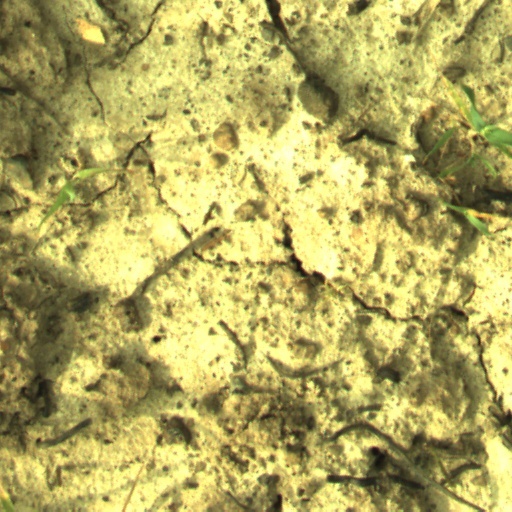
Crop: wheat